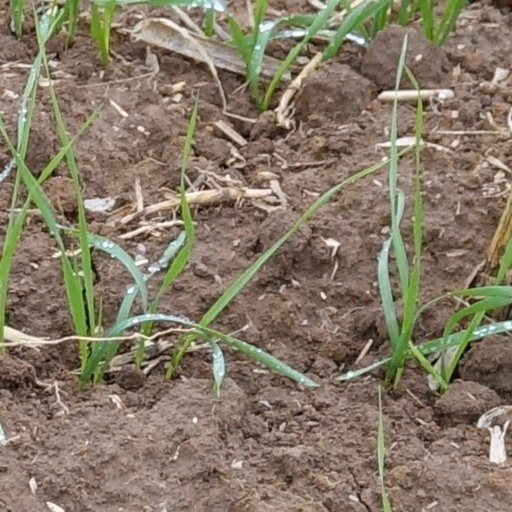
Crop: wheat